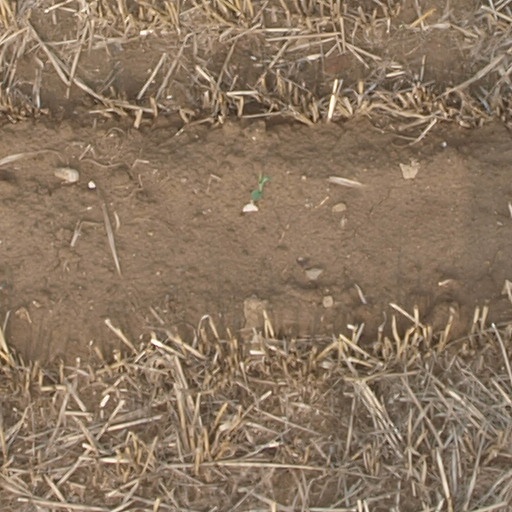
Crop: maize; corn